Jeffrey Lewis

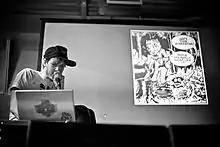
Lewis presenting at London's Rough Trade East in 2011

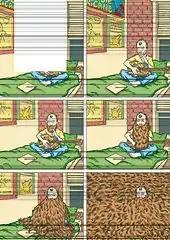
Jeffrey Lewis-designed issue of "Bearded".

Jeffrey has his own comic book series titled "Fuff" (formerly called "Guff"). The series ended in 2020 with issue 12. In 2021, the "Complete Fuff Comix Collection" was released, a bundle of all 13 issues with an exclusive dust jacket and 3 page bonus comic.